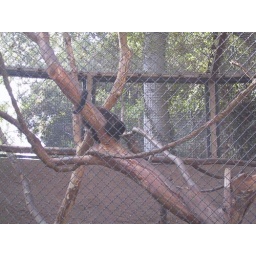
145 monkey in tree